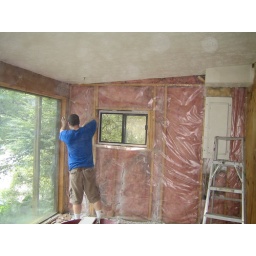
Rich next to the freshly-gutted wall in the Florida room. He's getting ready to help take the picture window out.